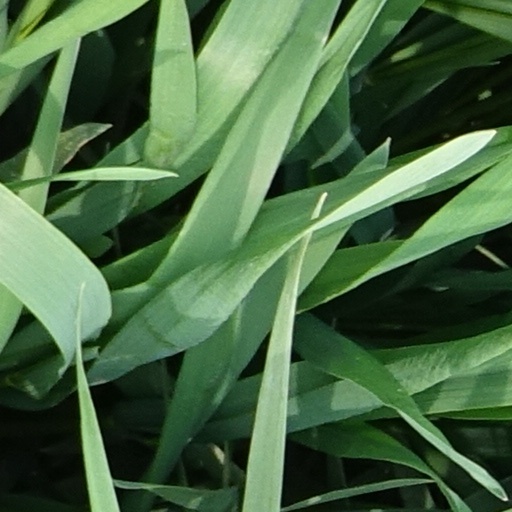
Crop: wheat